Gerardus Mercator

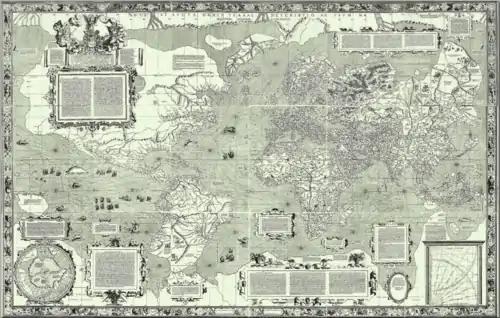
The 1569 Mercator map of the world (Higher-resolution images)

As soon as the map of Britain was published, Mercator was invited to undertake the surveying and mapping of Lorraine (Lotharingia). This was a new venture for him in the sense that never before had he collected the raw data for a new regional map. He was then 52, already an old man by the norms of that century, and he may well have had reservations about the undertaking. Accompanied by his son Bartholemew, Mercator meticulously triangulated his way around the forests, hills and steep-sided valleys of Lorraine, difficult terrain as different from the Low Countries as anything could be. He never committed anything to paper, but he may have confided in his friend Ghim, who would later write: "The journey through Lorraine gravely imperiled his life and so weakened him that he came very near to a serious breakdown and mental derangement as a result of his terrifying experiences." Mercator returned home to convalesce, leaving Bartholemew to complete the survey. No map was published at the time, but Mercator did provide a single drawn copy for the Duke and later he would incorporate this map into his atlas.